Kinky Boots (musical)

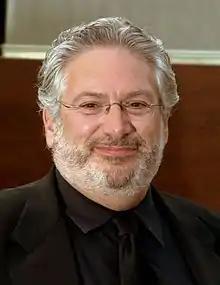
Harvey Fierstein wrote the book of the musical.

"Kinky Boots" is based on the 2005 British film of the same name, which was in turn inspired by a 1999 episode of the BBC2 documentary television series "Trouble at the Top". It followed the true story of Steve Pateman, who was struggling to save his family-run shoe factory from closure and decided to produce fetish footwear for men, under the brand name "Divine Footwear". Daryl Roth, a Tony Award-winning producer, saw the film at the 2006 Sundance Film Festival and fell in love with its "heart and soul". She felt that its themes resonated and thought that the story had potential as source material for a musical. Independently, Hal Luftig saw the film in London and agreed "that its heart and humanity (and bigger-than-life leading 'lady') would translate well to musical theatre." Within a year, Roth secured the rights to adapt the film to the stage and partnered with Luftig, a Tony and Olivier Award-winning producer.